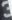
Number: 3